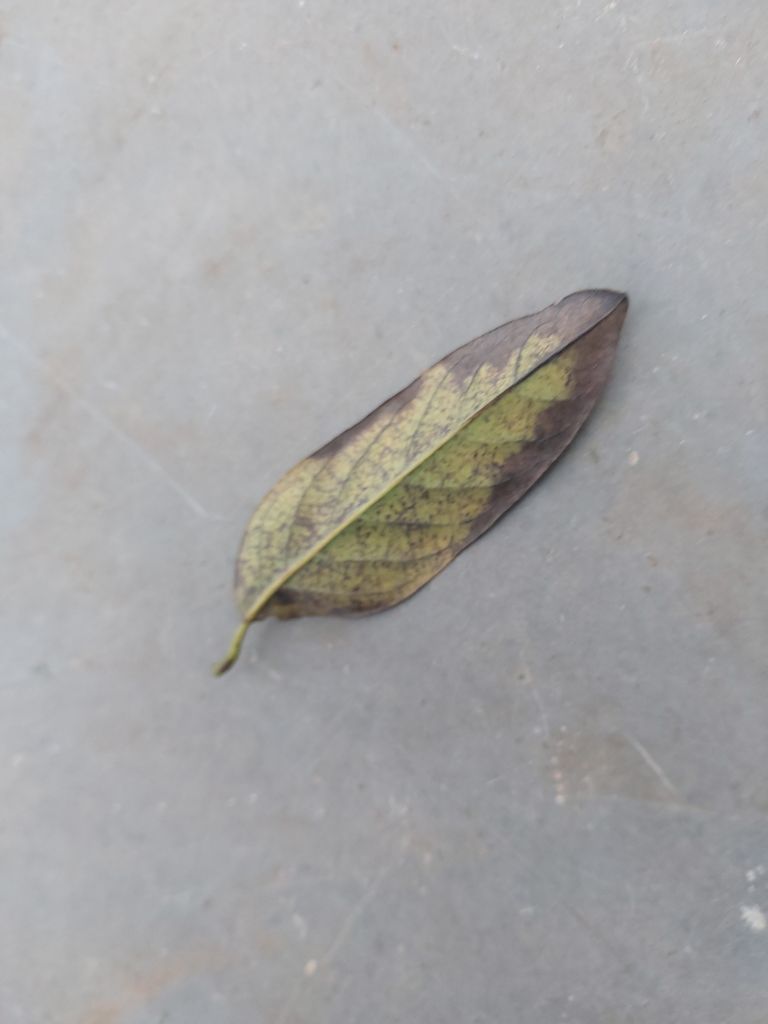
Disease label: Leaf spot on Leaves